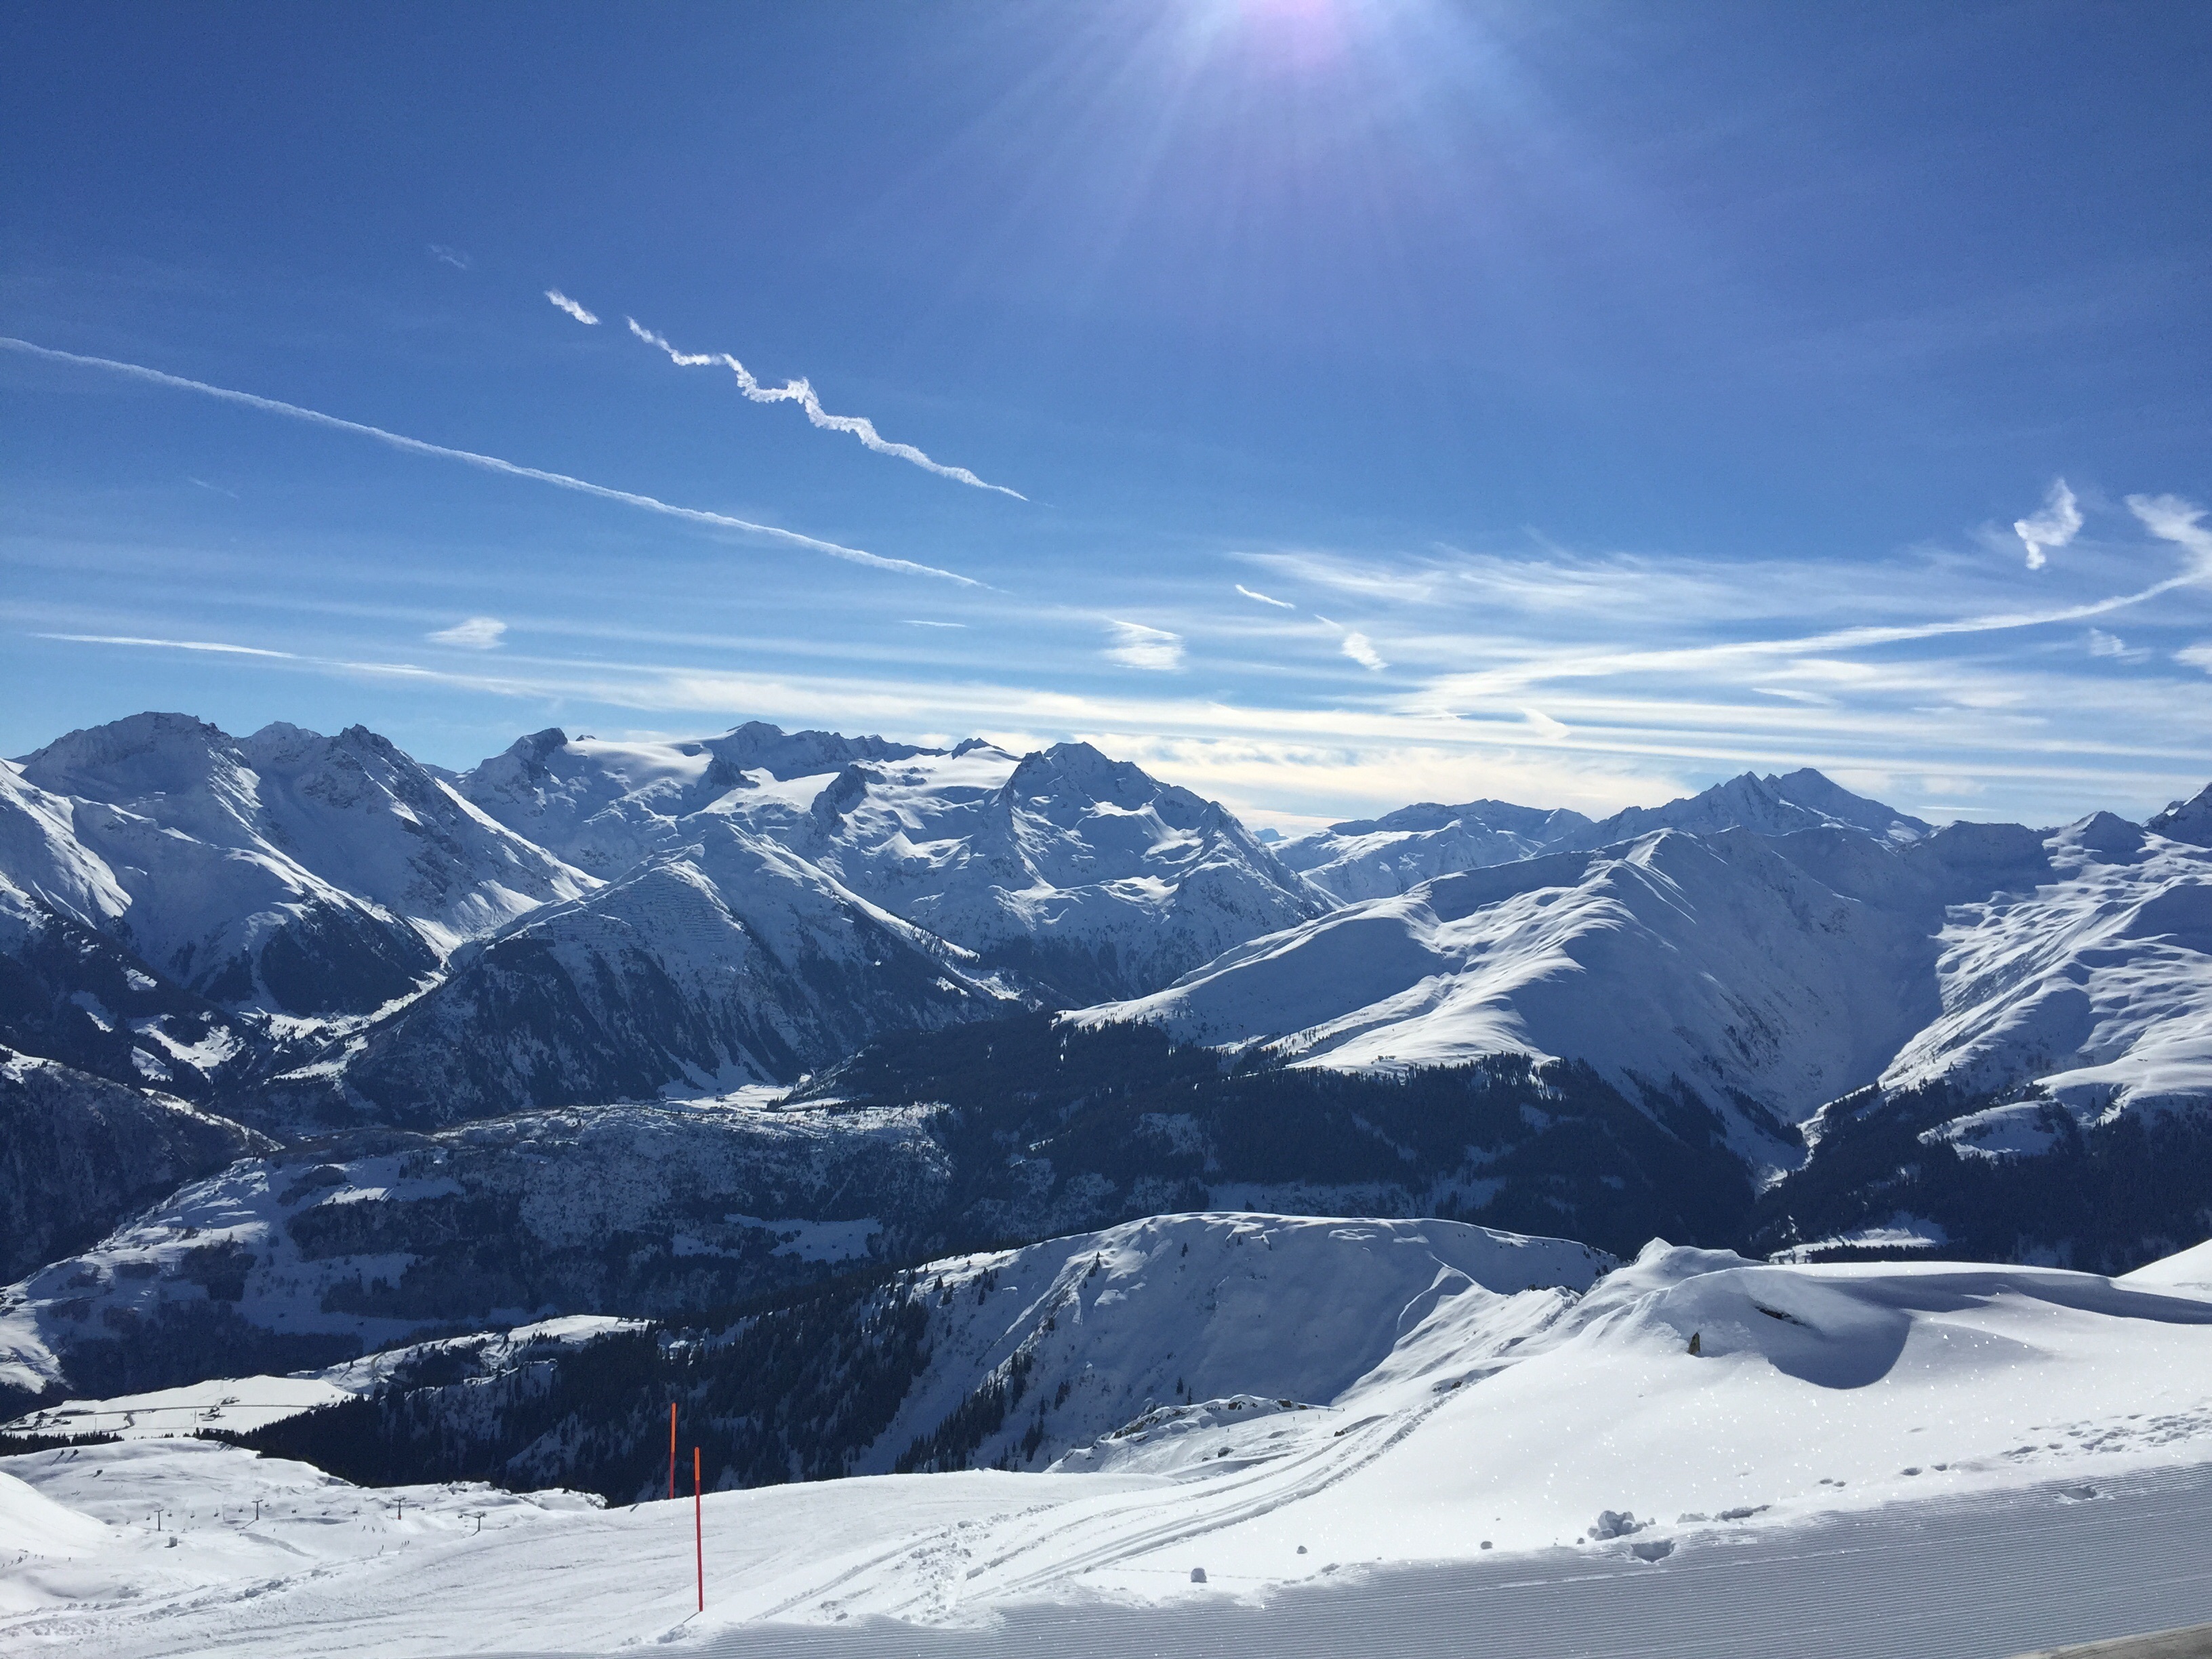
landscape, mountain, snow, winter, mountain range, weather, alpine, skiing, ridge, summit, winter sport, mountains, alps, runway, plateau, piste, landform, ski run, ski touring, ski mountaineering, geographical feature, mountainous landforms, geological phenomenon